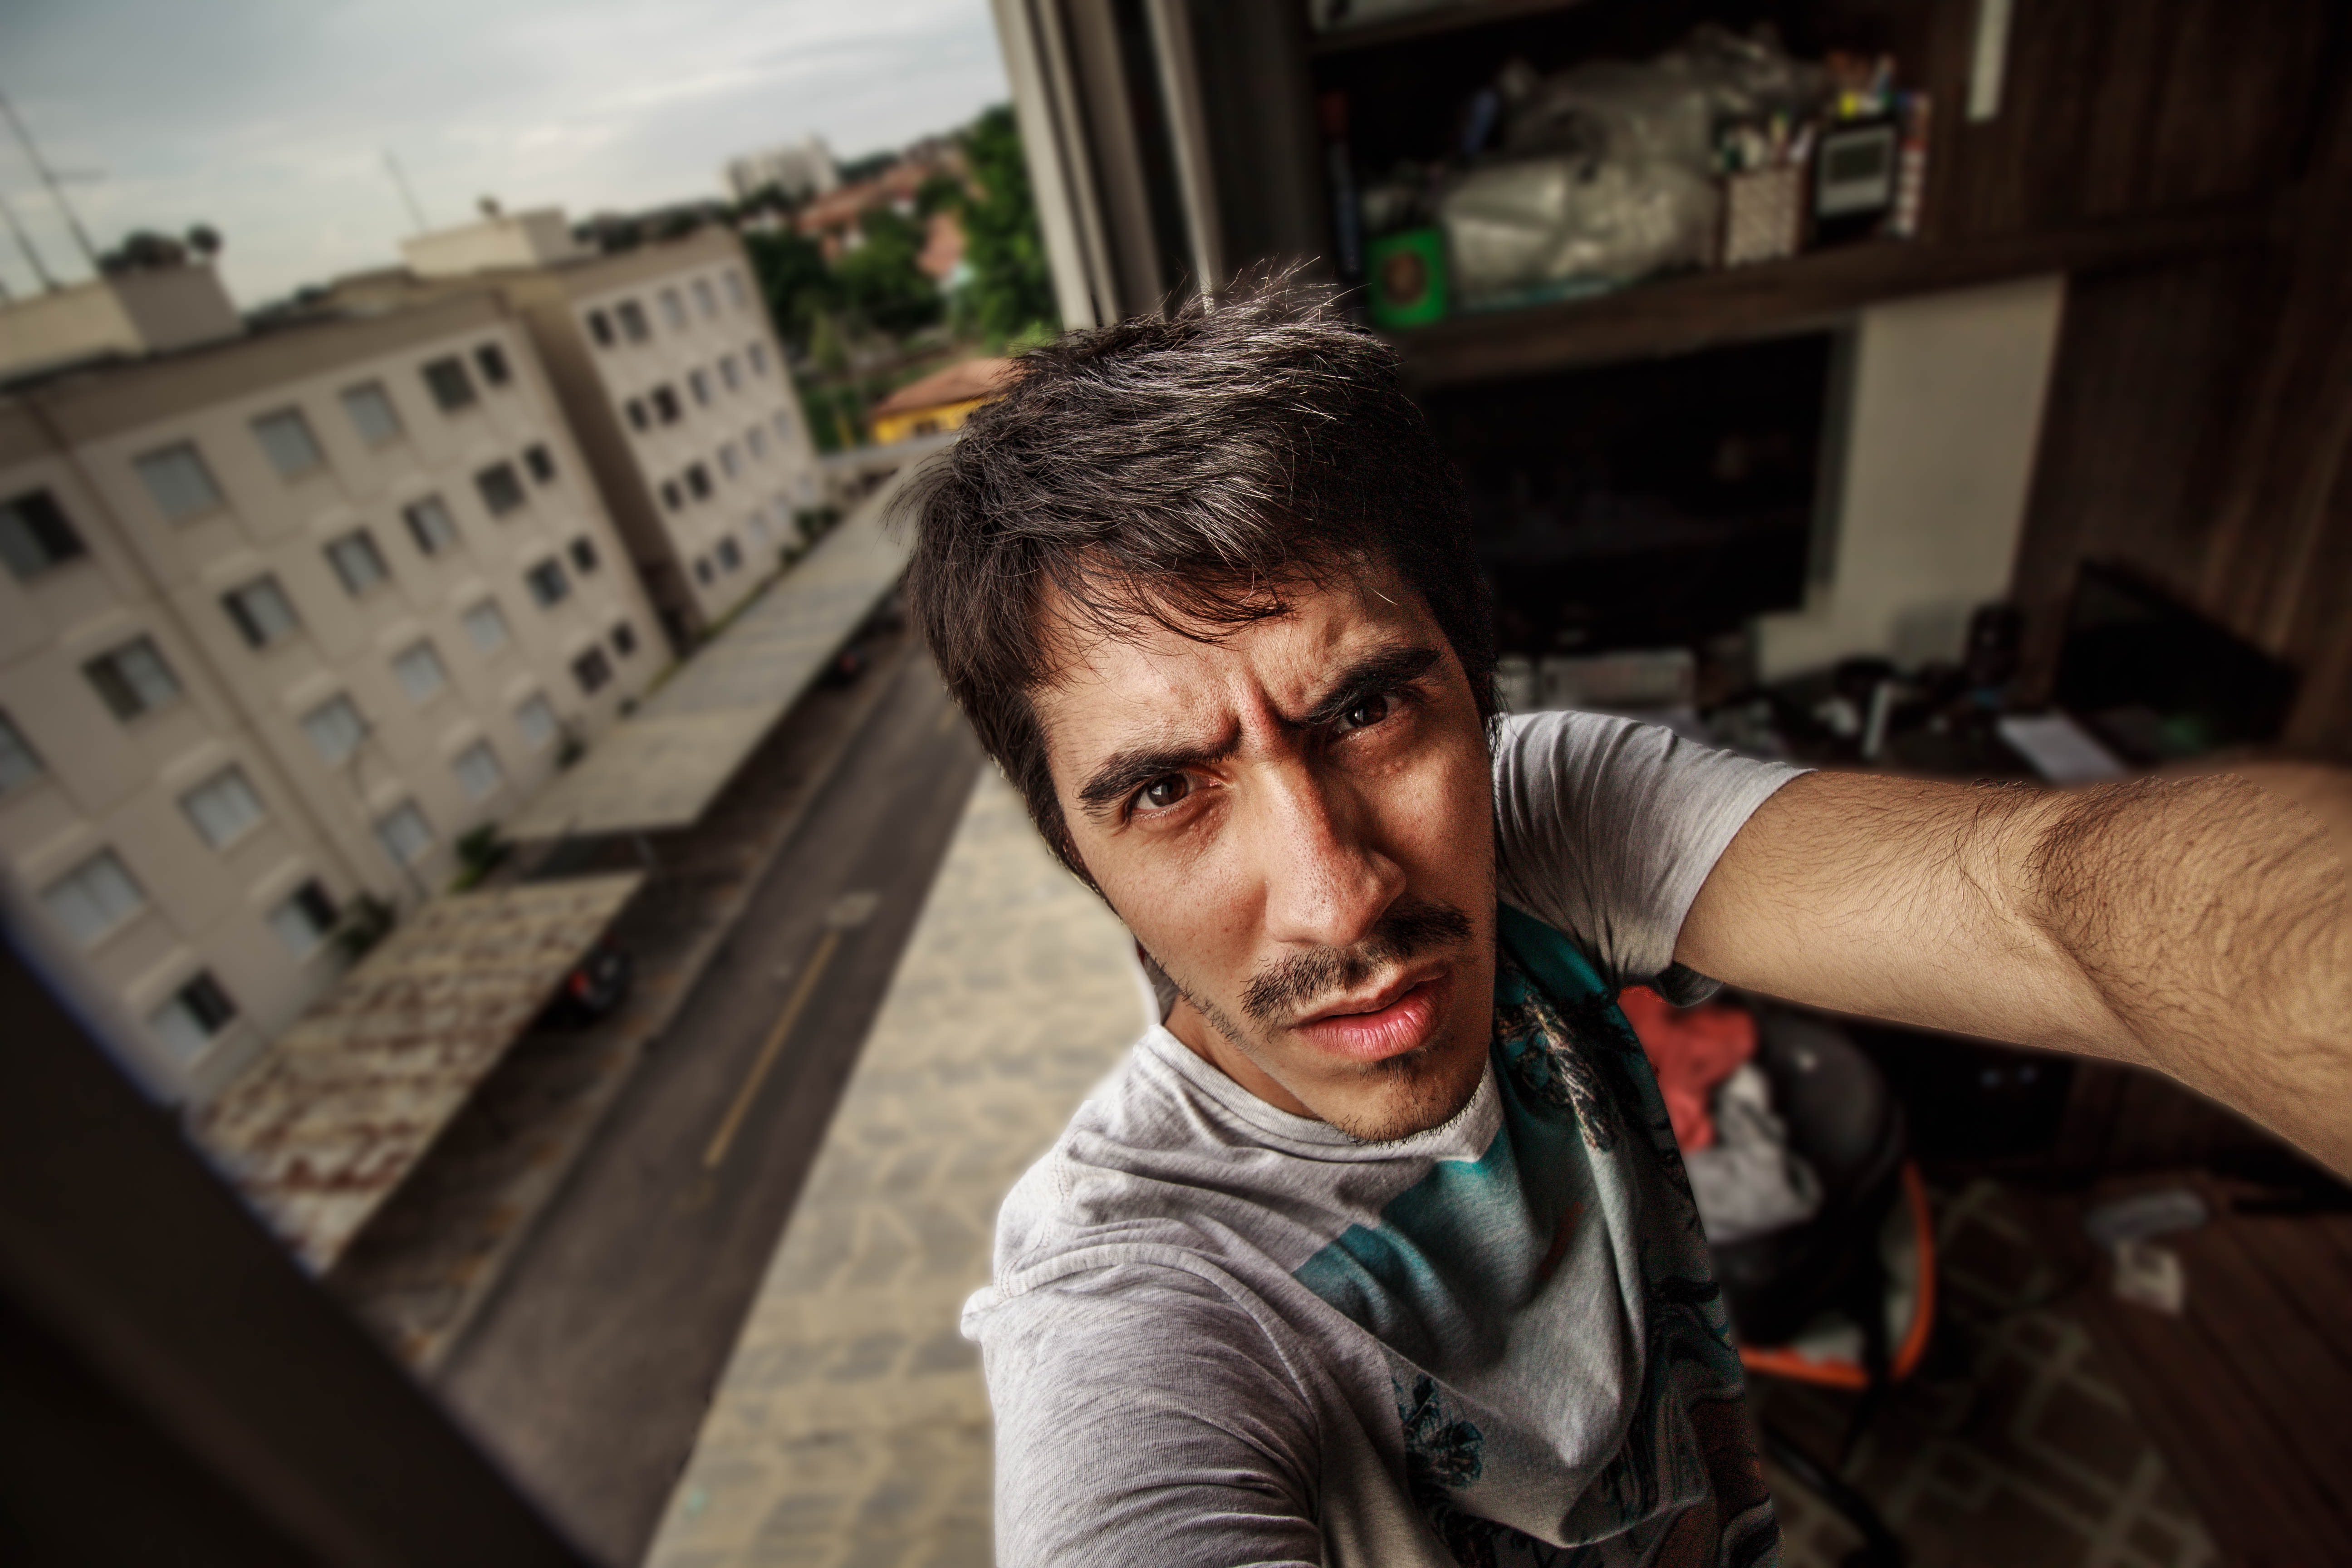
cool, forehead, smile, fun, photography, hand, jaw, black hair, flash photography, t shirt